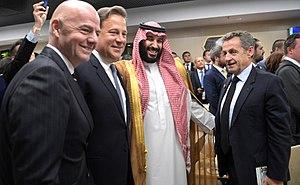
Mohammed ben Salmane ben Abdelaziz Al Saoud, plus souvent appelé Mohammed ben Salmane ou désigné par ses initiales MBS, né le 31 août 1985 à Riyad, est le prince héritier et le vice-Premier ministre d'Arabie saoudite depuis le 21 juin 2017.